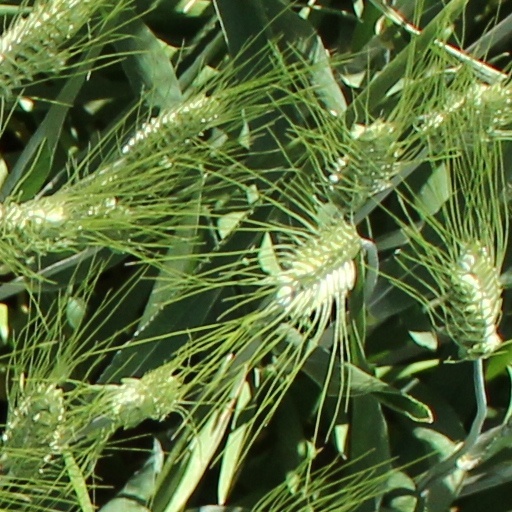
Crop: wheat